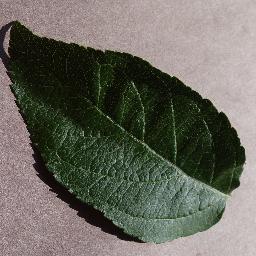
Label: Apple___healthy